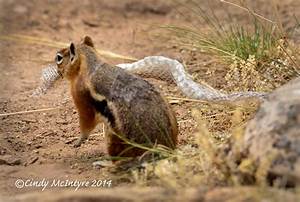
Label: squirrel